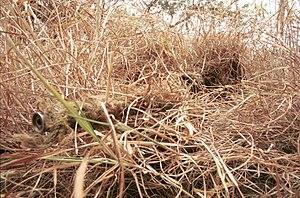
Le camouflage est une méthode de dissimulation. Il permet à un organisme visible ou à un objet de passer inaperçu, en se fondant avec son environnement.